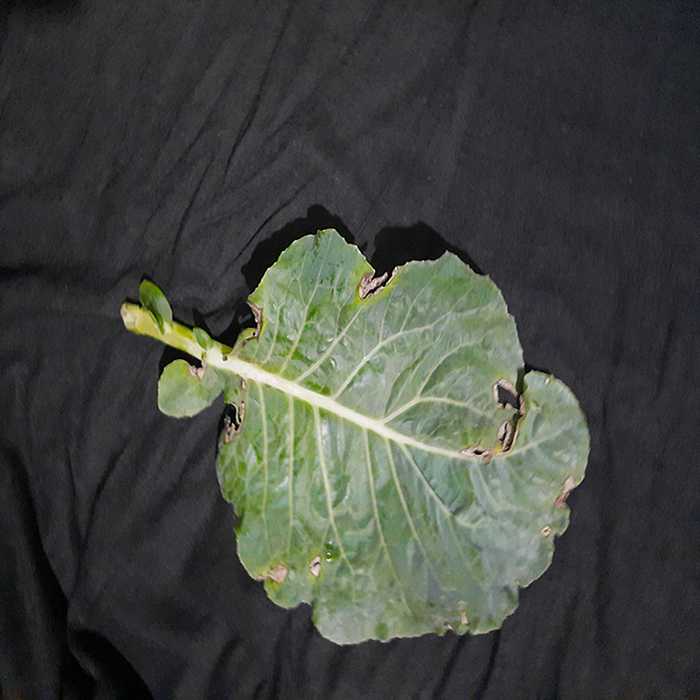
Plant: Cauliflower
Label: Downy mildew